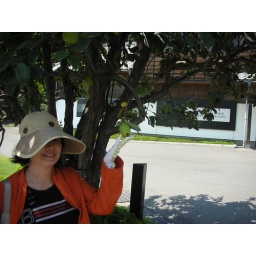
Green fruit tree we happened upon before entering the Satsuma Kiriko building.